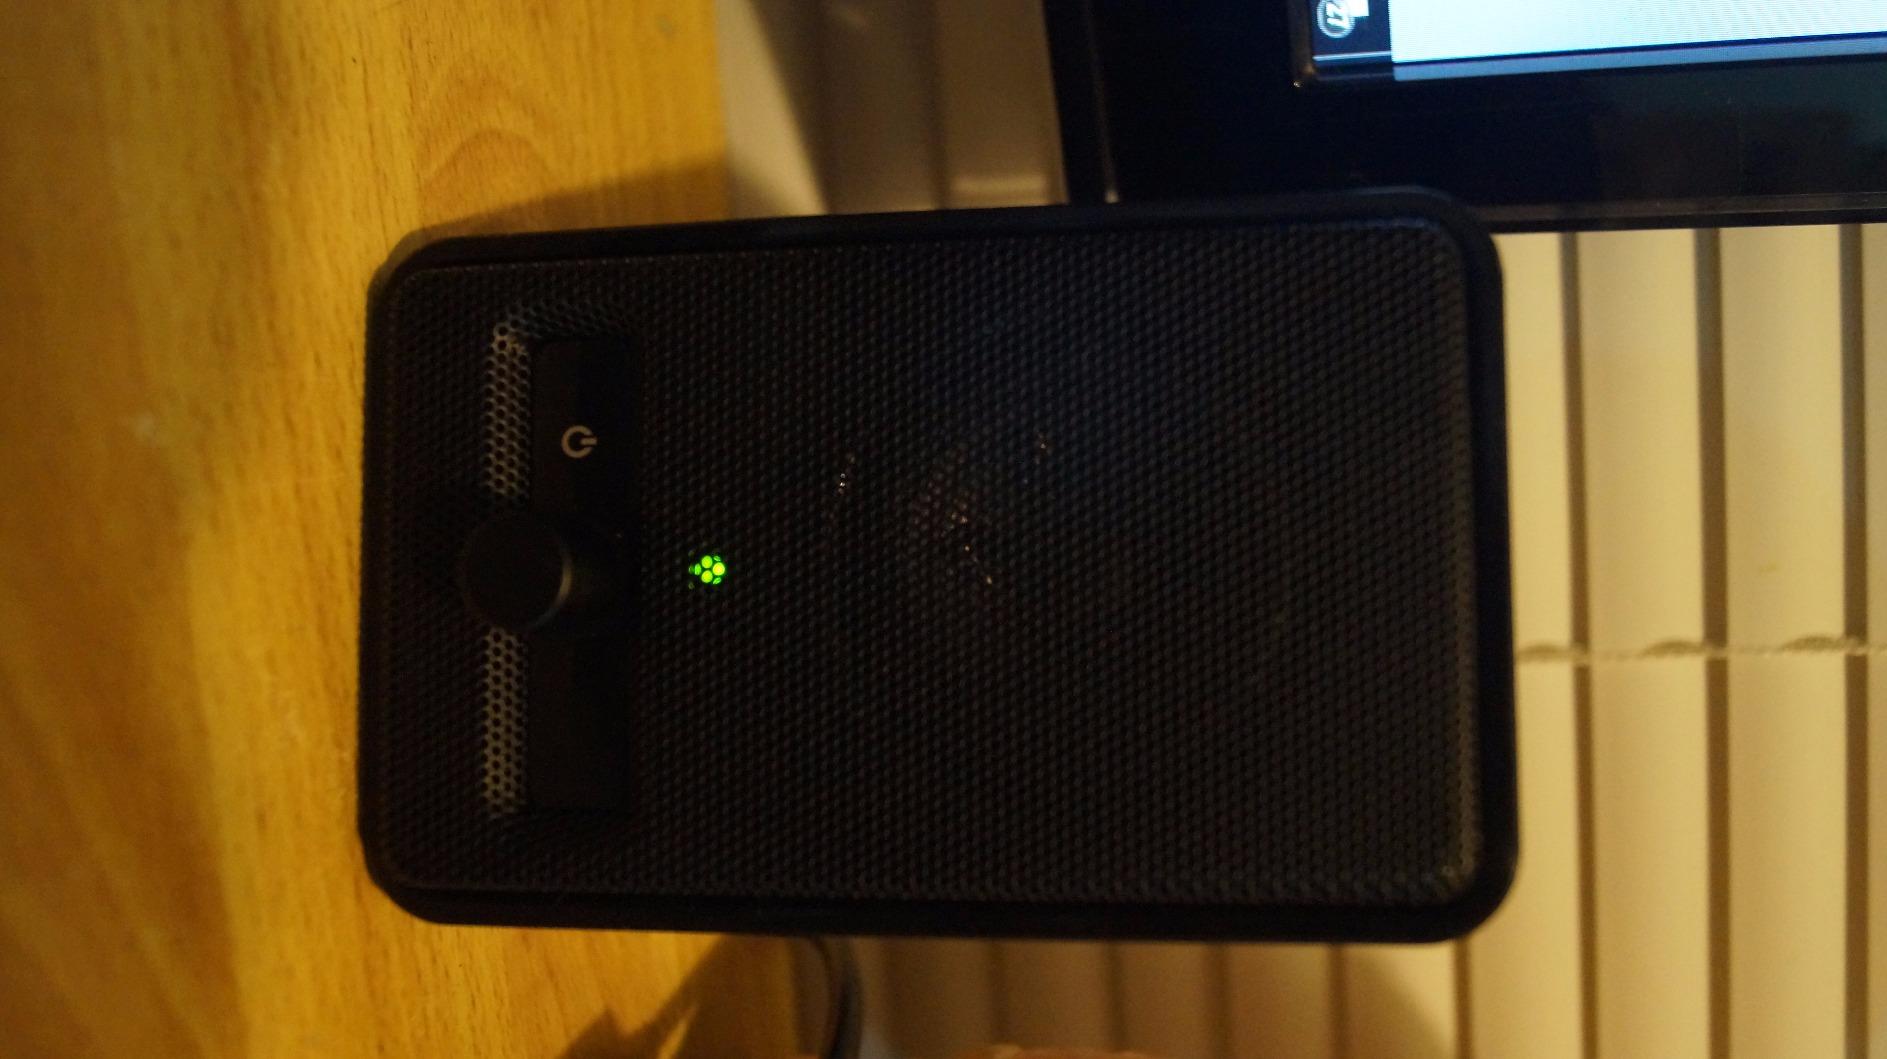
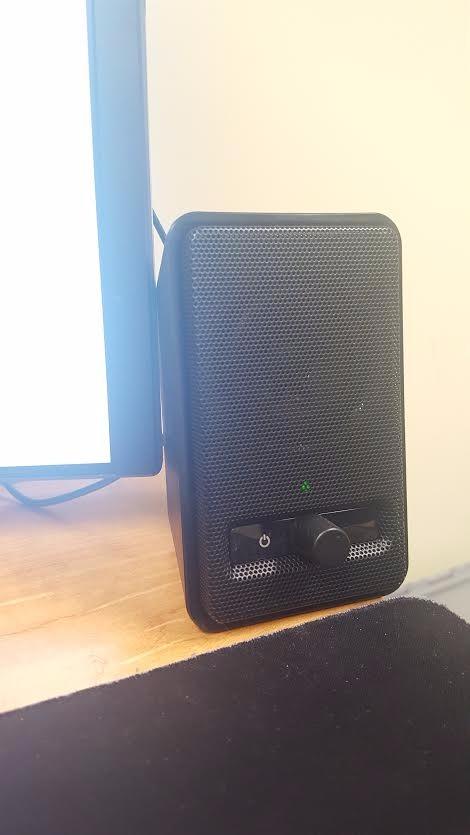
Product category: speaker
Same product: yes